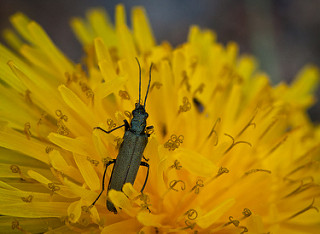
Flower: dandelion